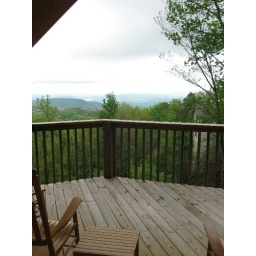
relax on your balcony or back porch to take in the beautiful mountain views or Pigeon Forge sights